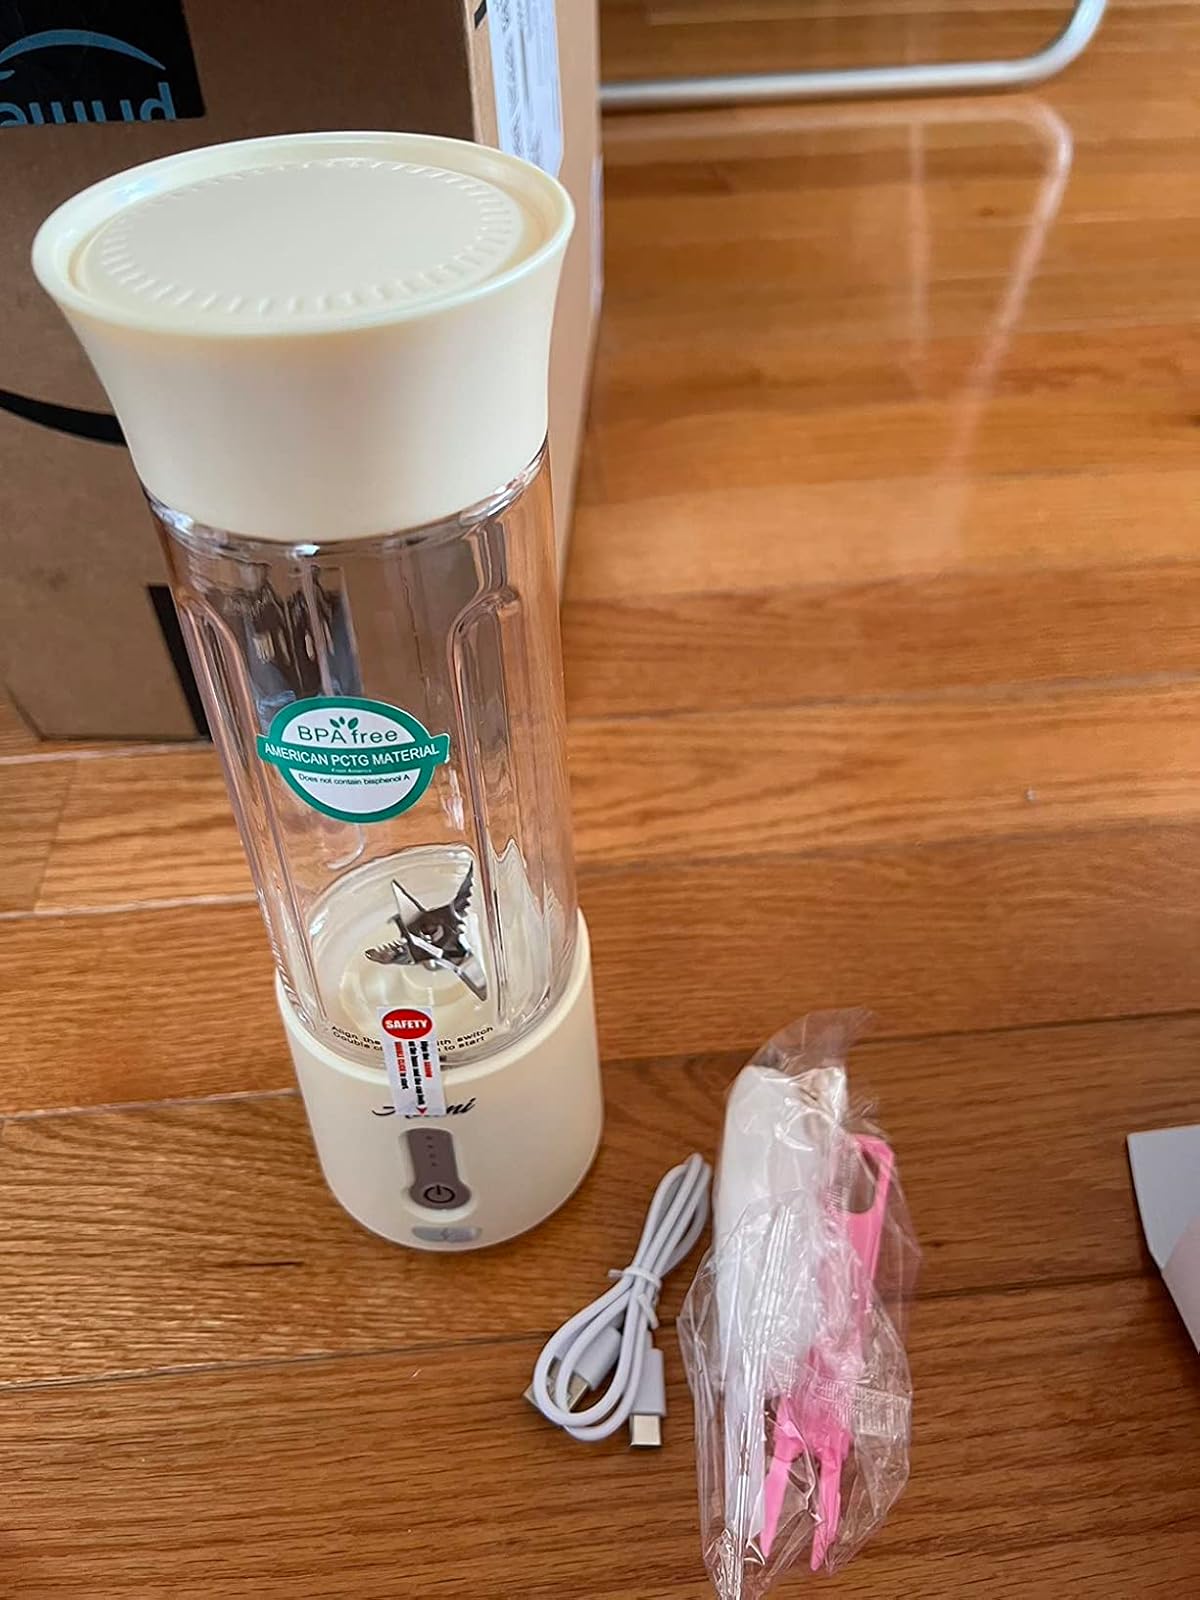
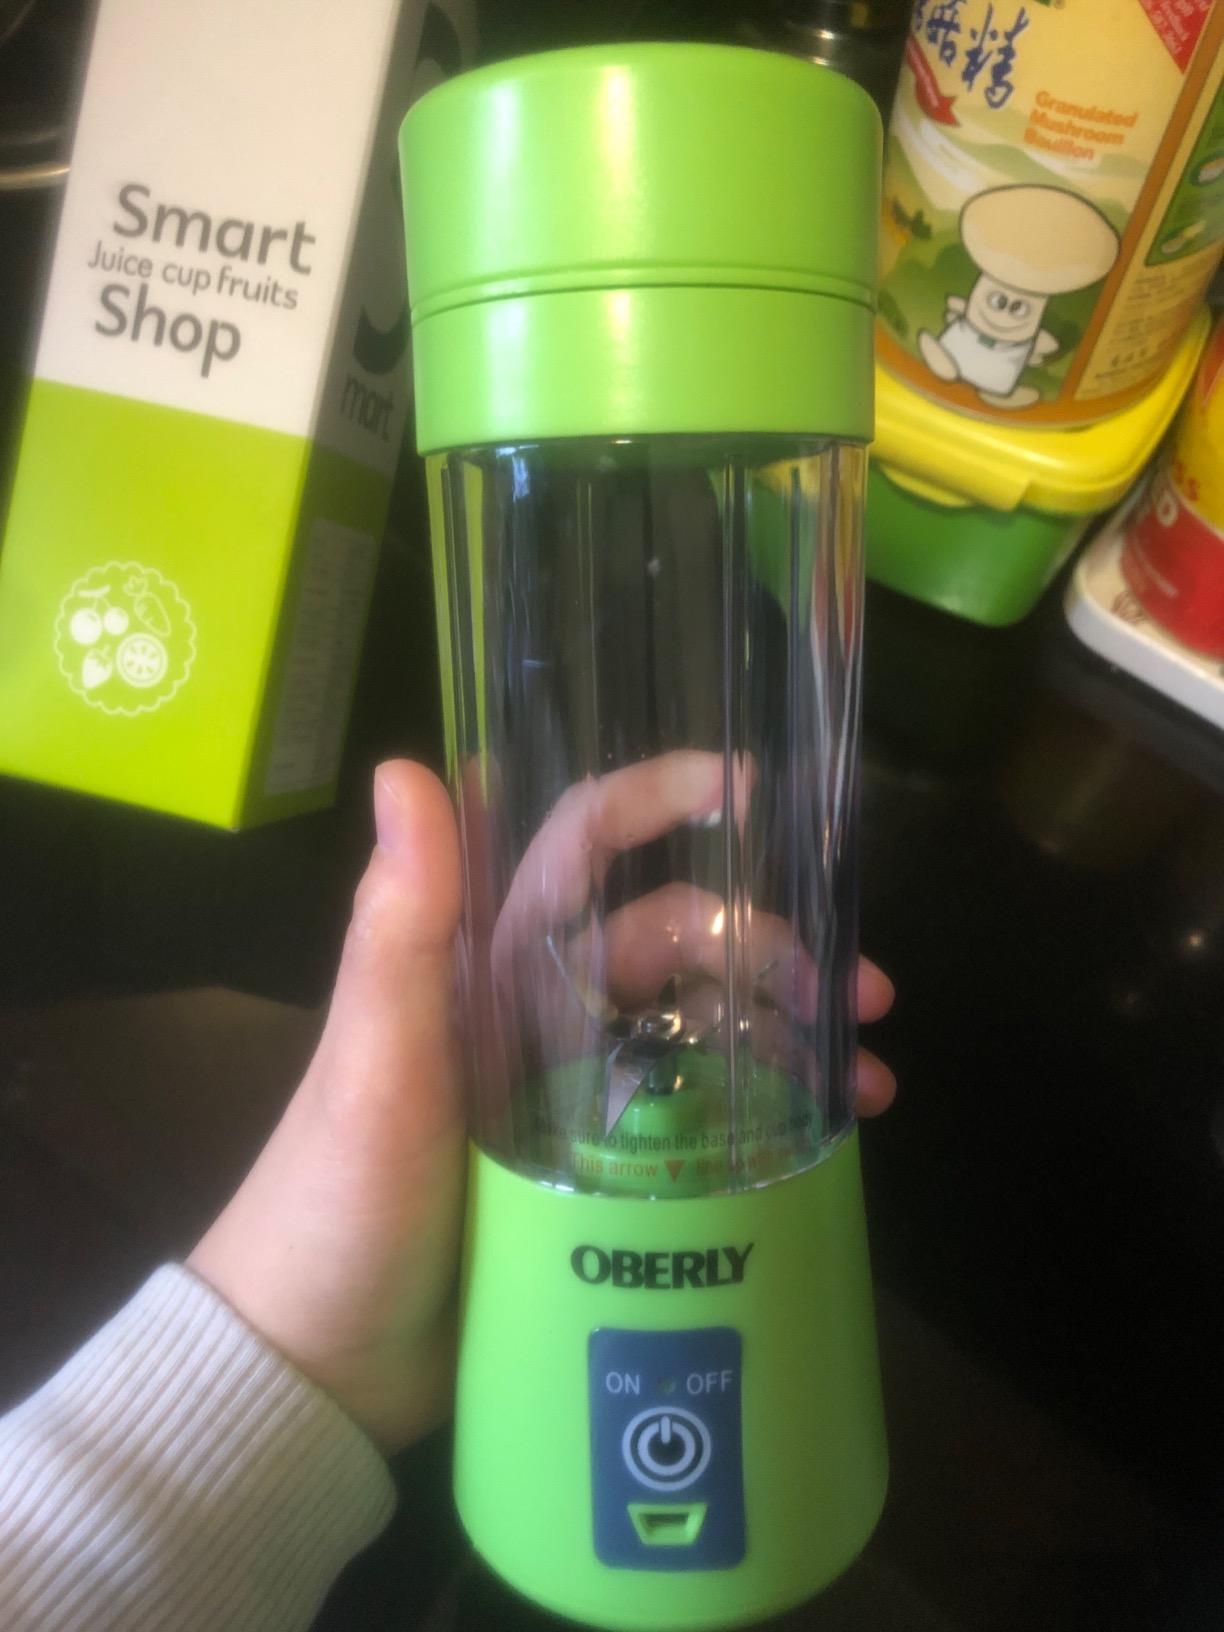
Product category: items_blender
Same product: no